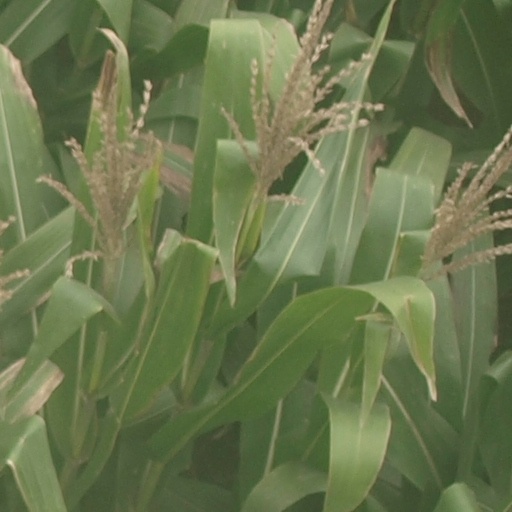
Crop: maize; corn